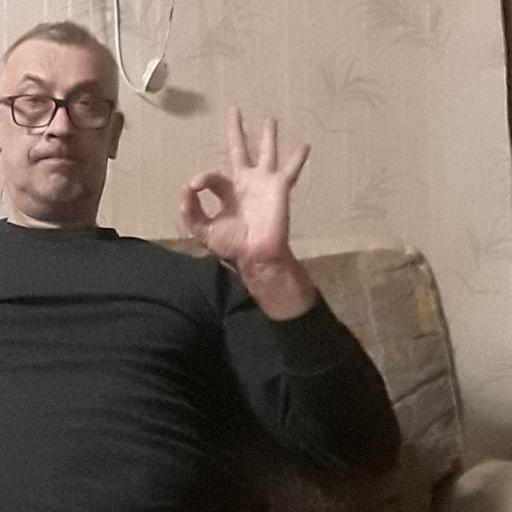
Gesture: ok